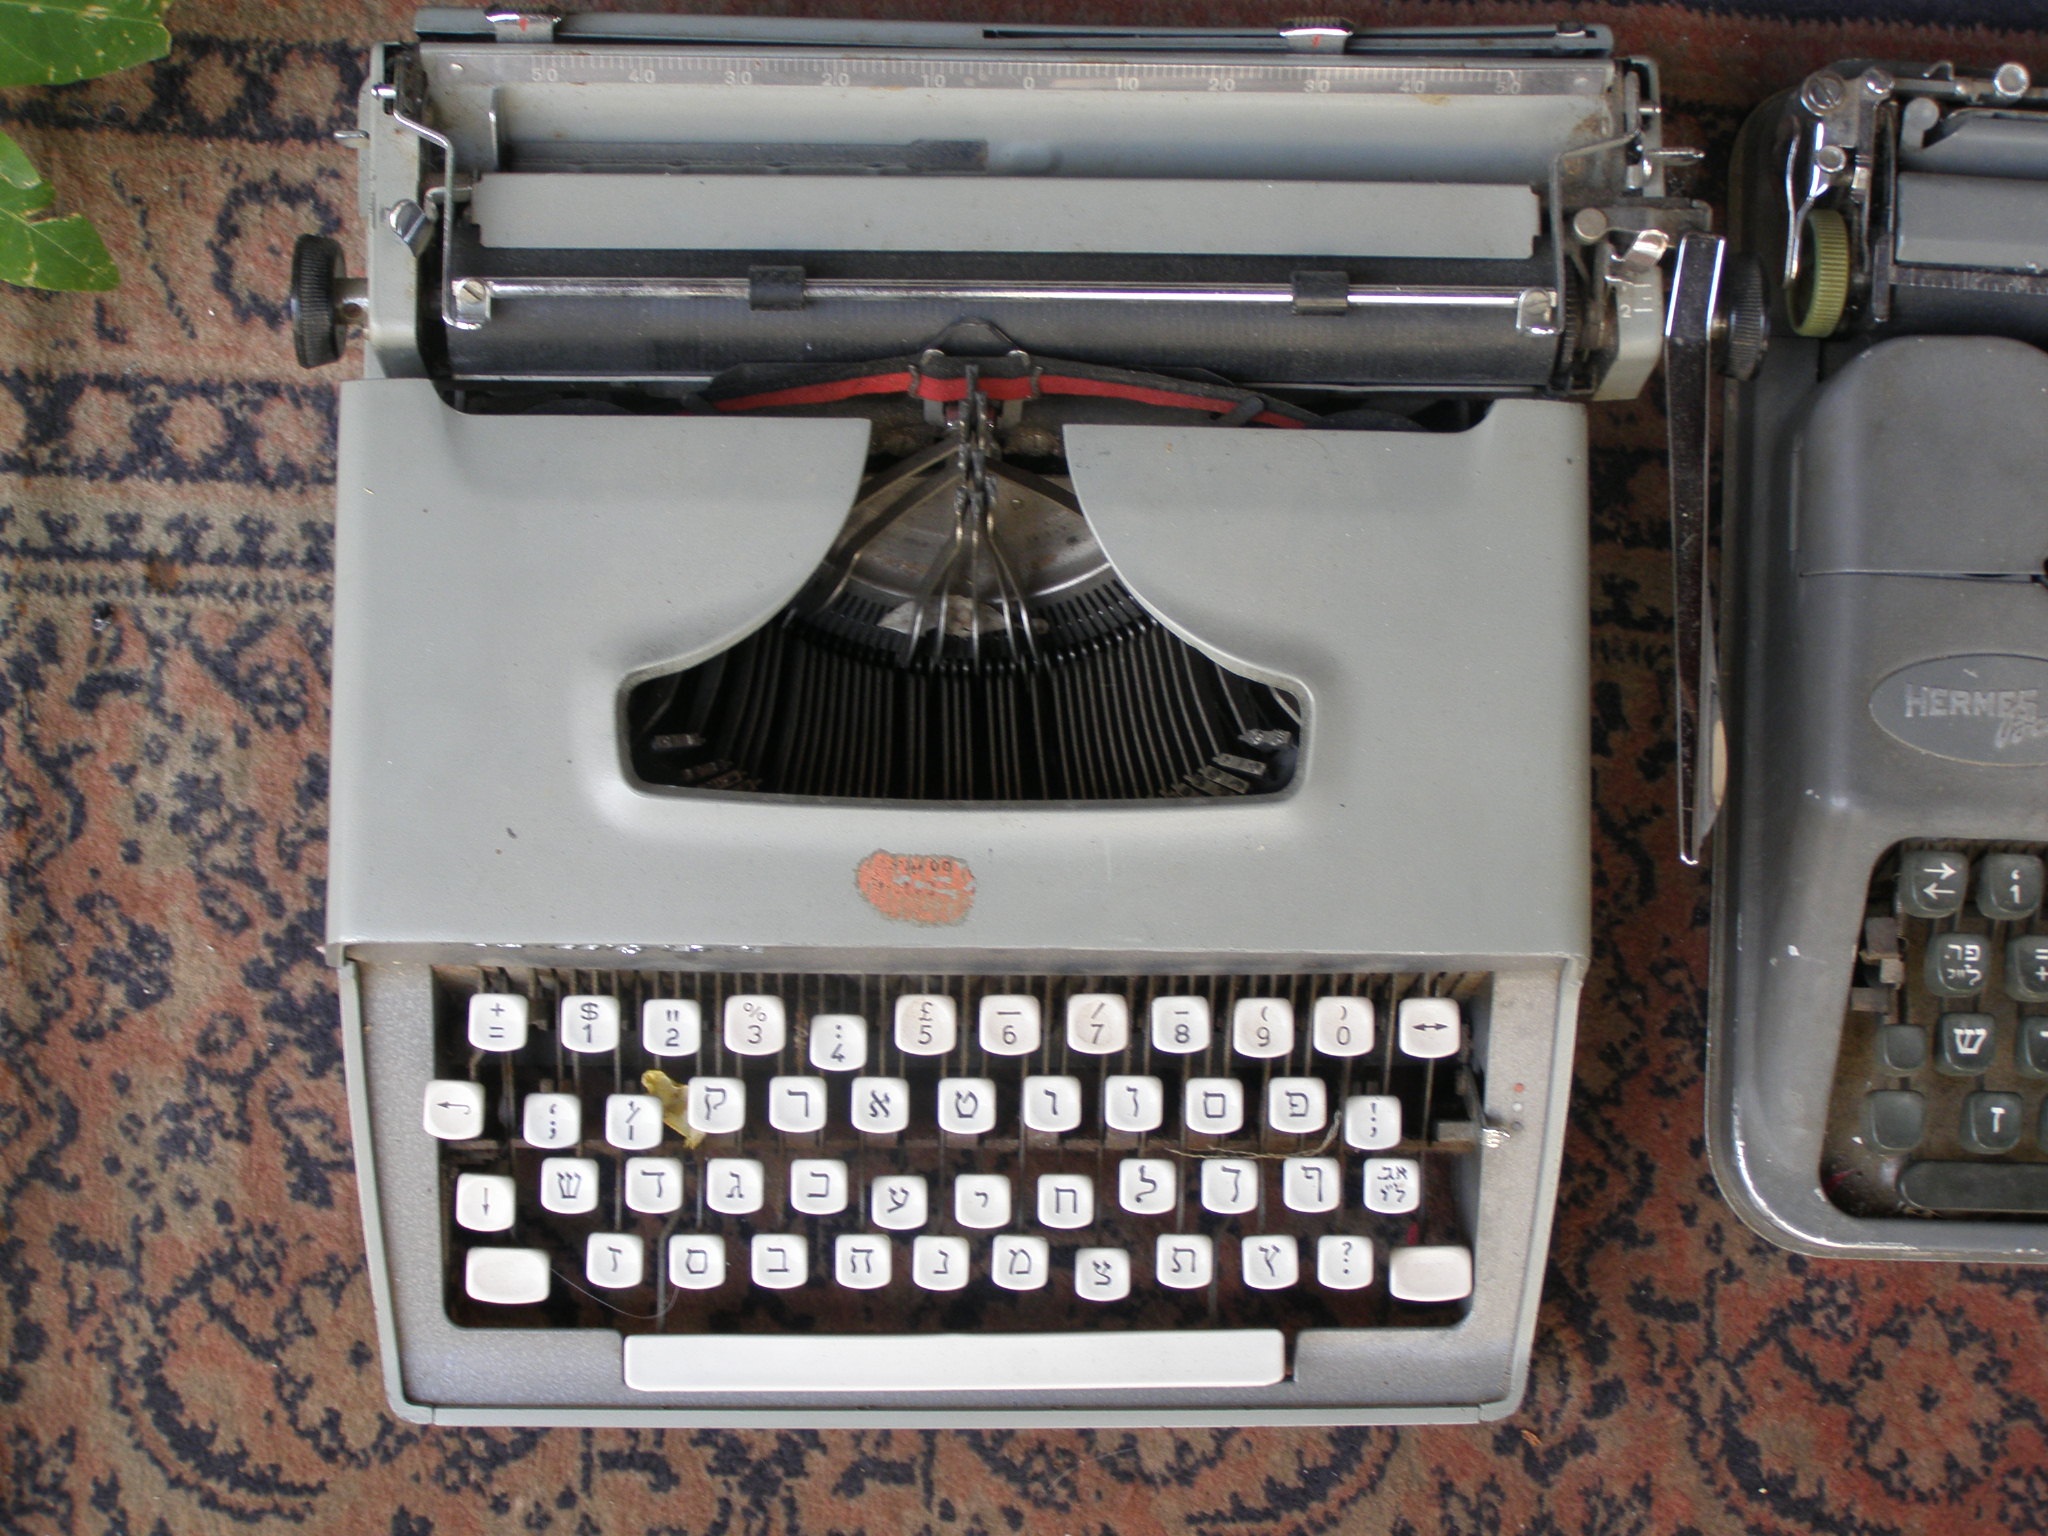
vintage, antique, retro, typewriter, print, office, machine, write, type, text, journalism, office supplies, automotive exterior, office equipment